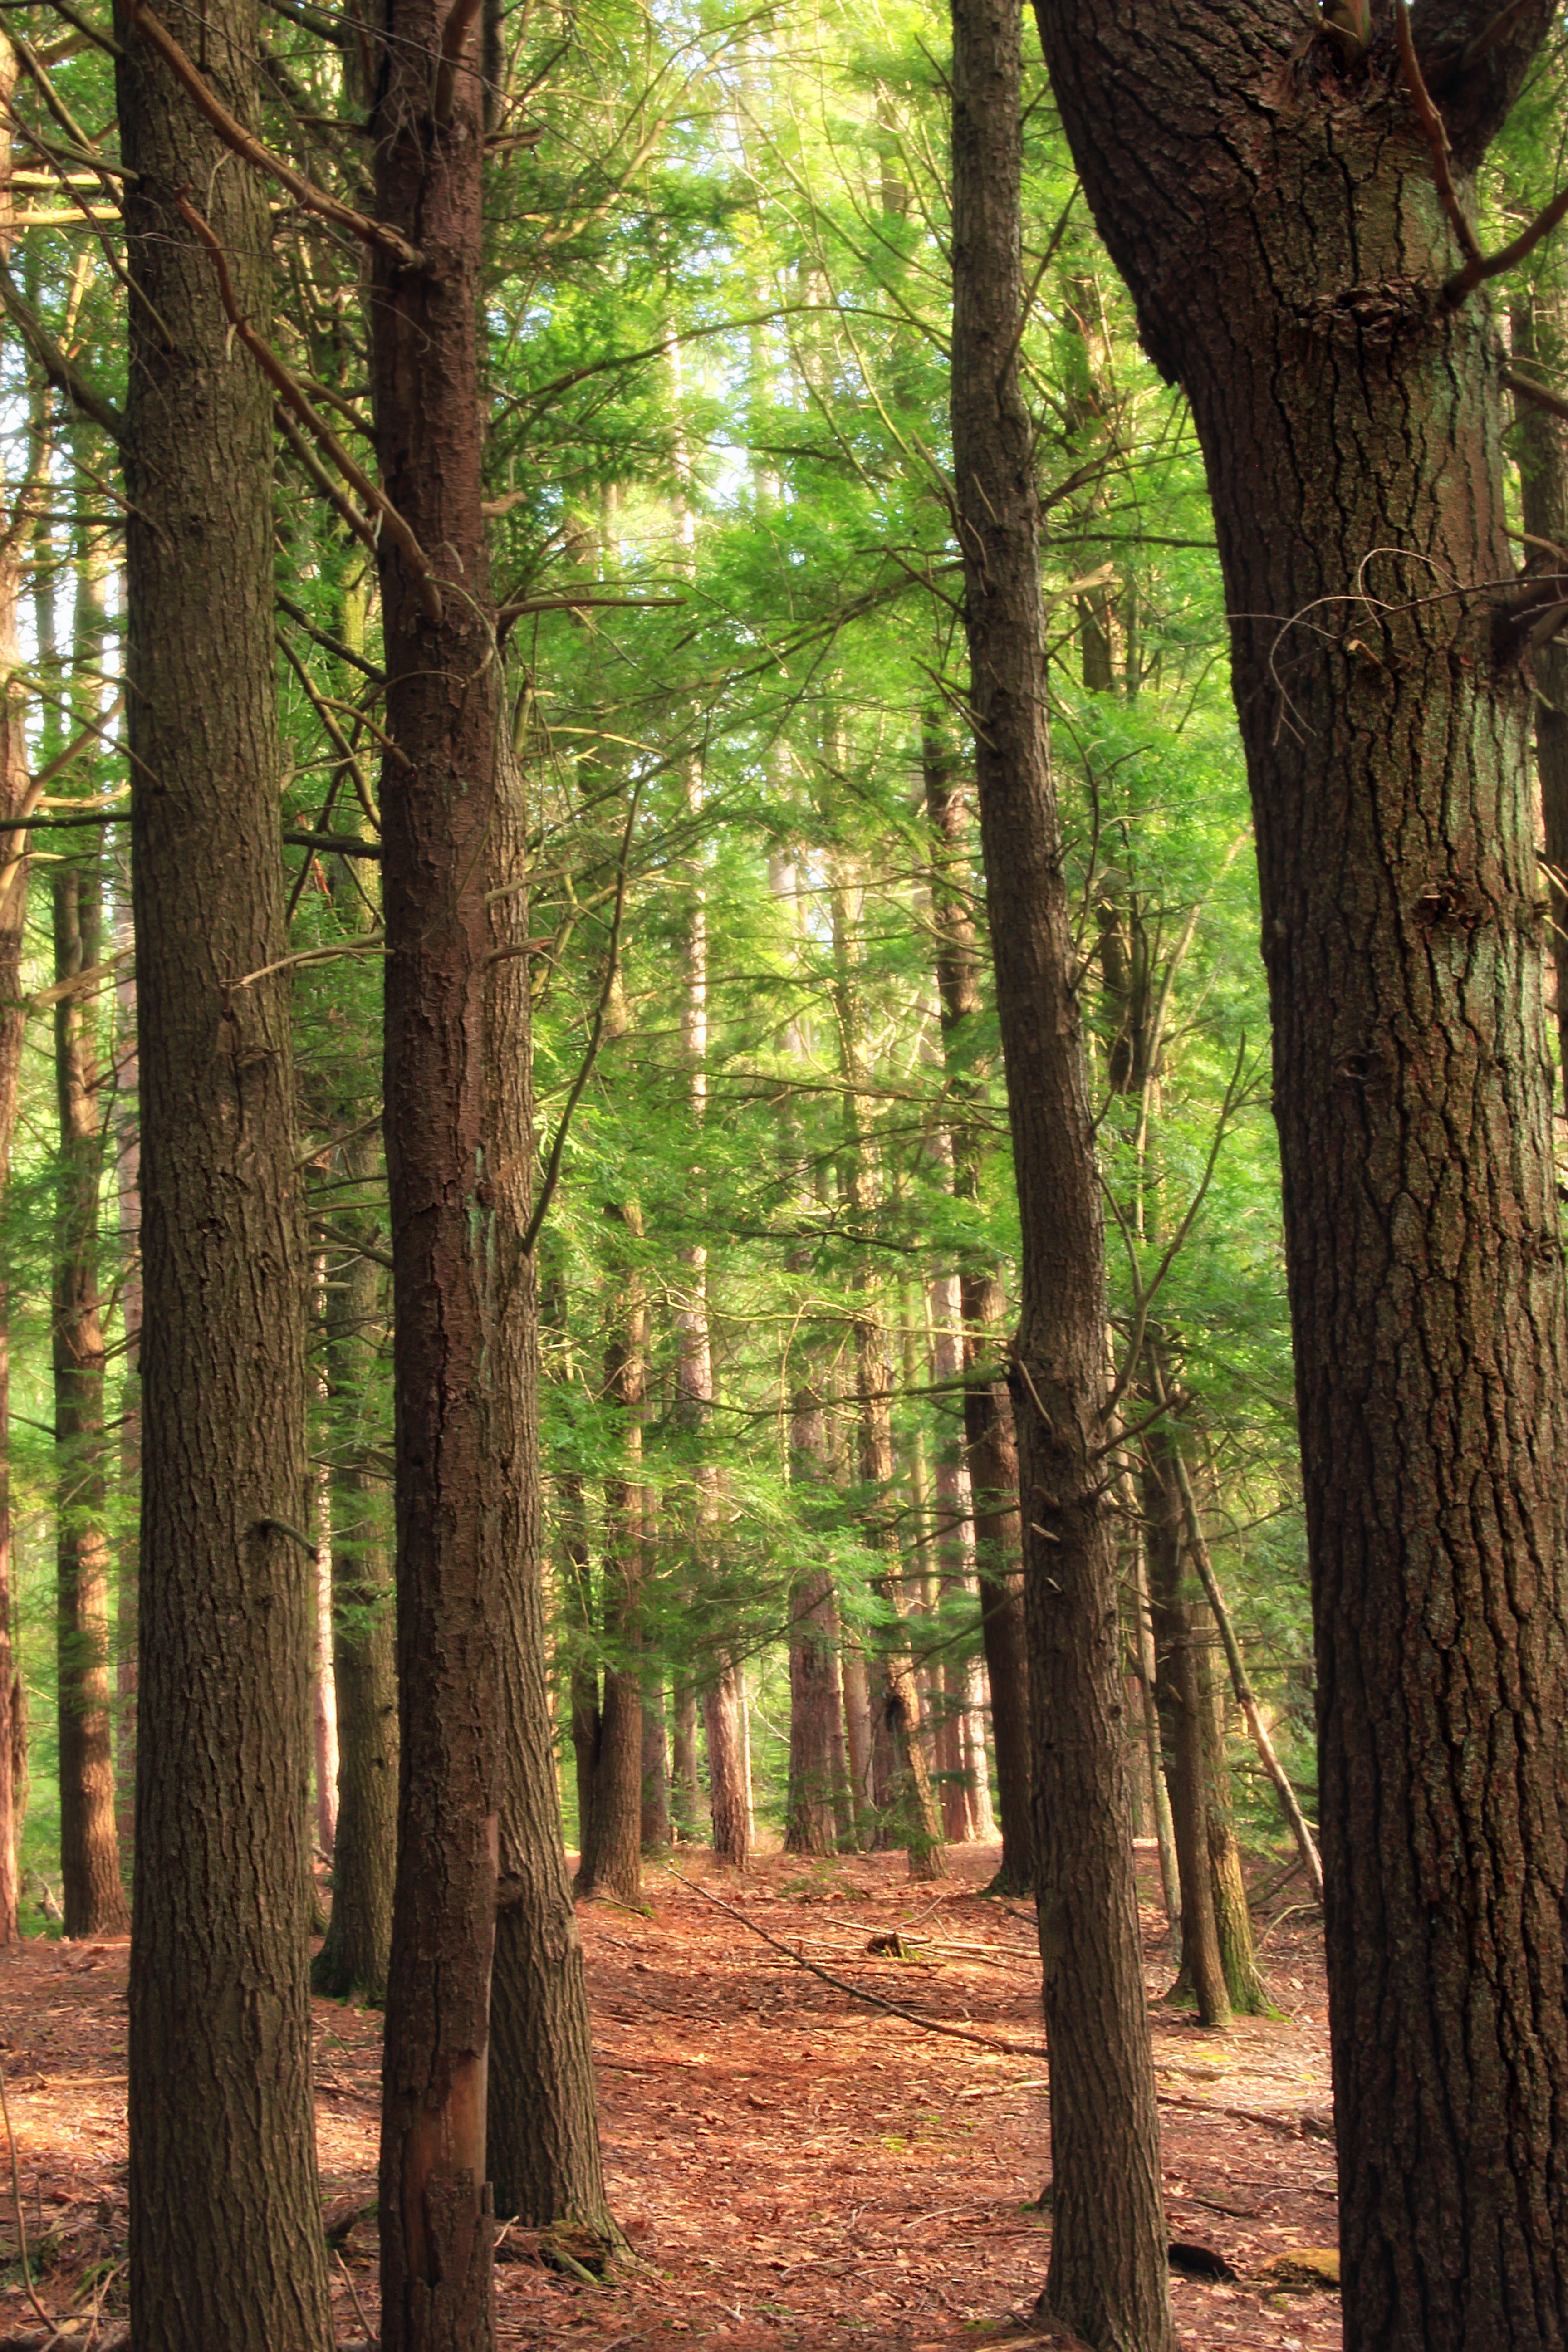
tree, nature, forest, wilderness, branch, plant, wood, hiking, sunlight, leaf, trunk, spring, green, jungle, autumn, park, botany, season, trees, creativecommons, coniferous, rainforest, deciduous, hemlocks, easternhemlocks, tsugacanadensis, needleduff, whitepines, easternwhitepines, pinusstrobus, pennsylvania, unioncounty, baldeaglestateforest, duff, halfwayrunnaturalarea, grove, woodland, habitat, ecosystem, biome, old growth forest, natural environment, woody plant, temperate broadleaf and mixed forest, temperate coniferous forest